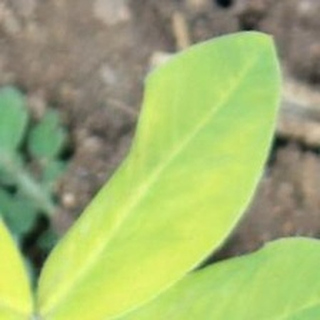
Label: groundnut_nutrition_deficiency